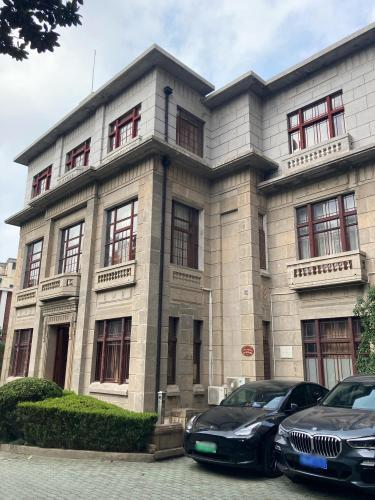
地标名称：上海歌剧院
所在城市：上海市·静安区